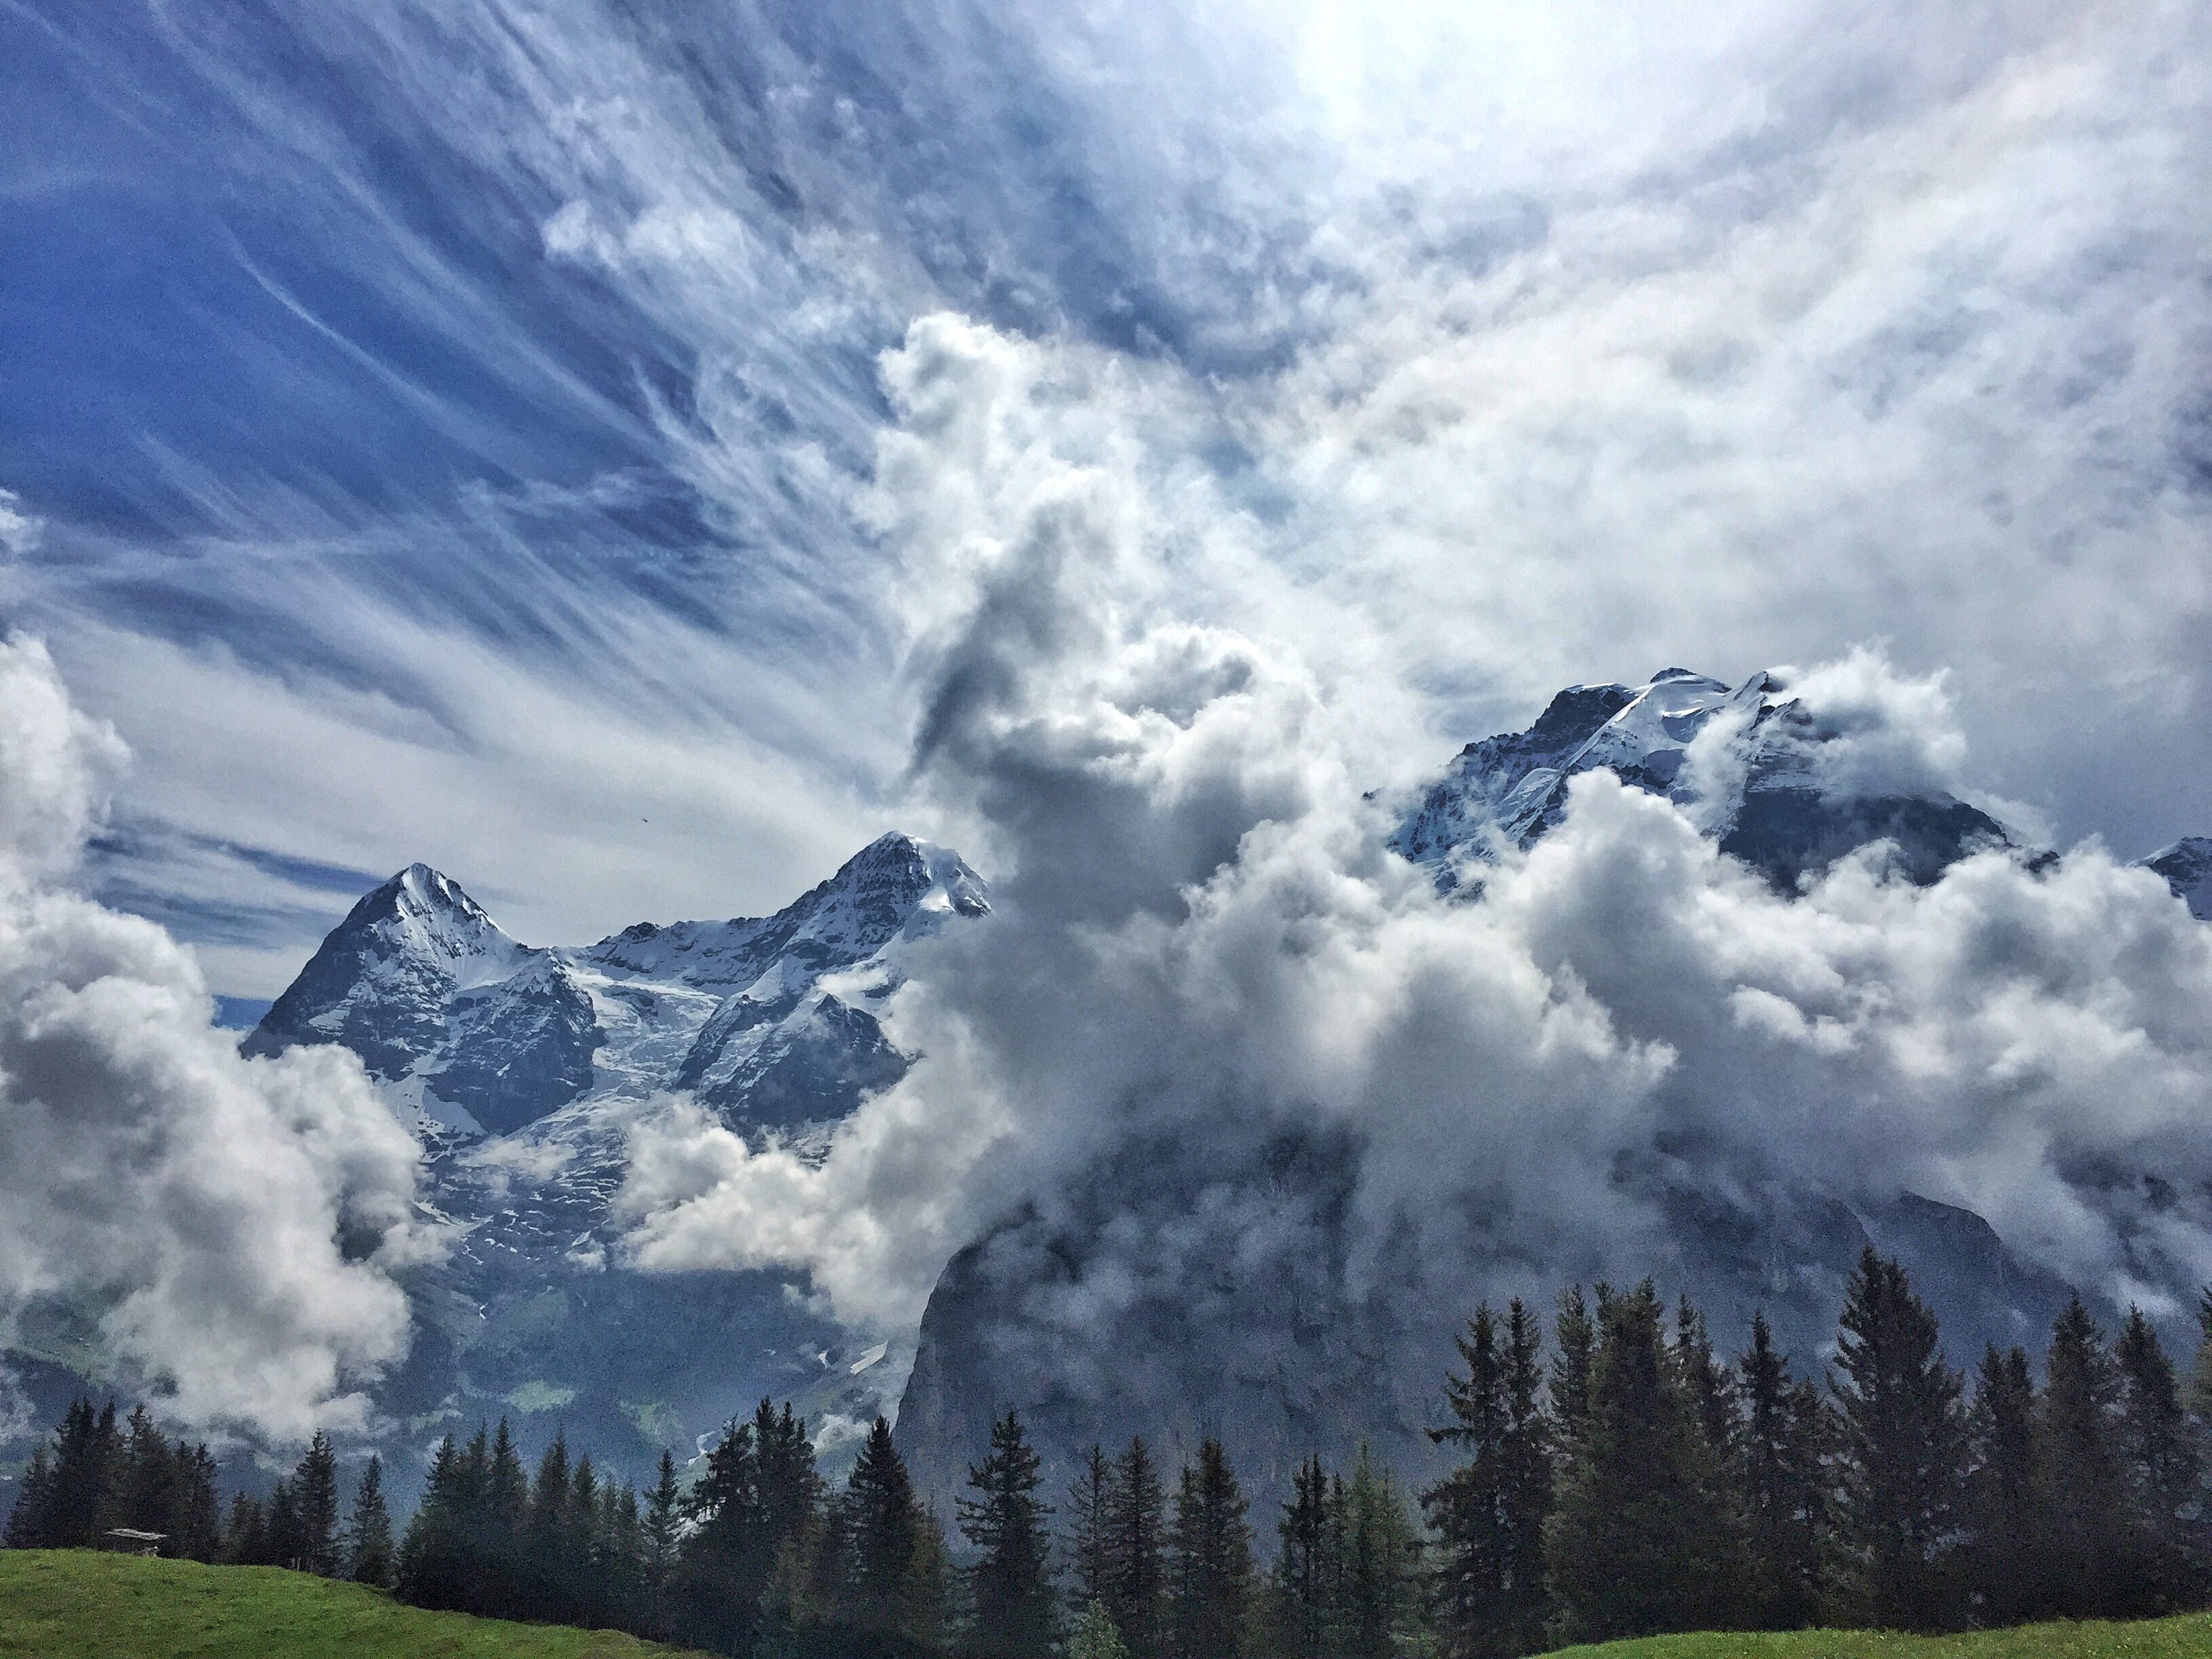
landscape, nature, mountain, snow, cloud, sky, meadow, sunlight, hill, valley, mountain range, weather, cumulus, ridge, alps, plateau, landform, meteorological phenomenon, geographical feature, atmospheric phenomenon, mountainous landforms